Daens (film)

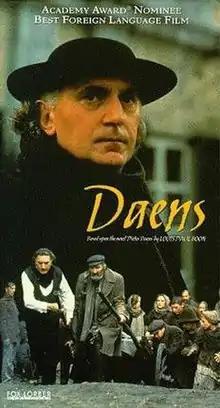
Theatrical release poster

Daens is a 1992 Belgian period drama film directed by Stijn Coninx and based on a novel by Louis Paul Boon. The film stars Jan Decleir, Gérard Desarthe, Antje de Boeck, and Michael Pas, and recounts the real-life story of Adolf Daens, a Catholic priest in Aalst who strives to improve the miserable working conditions in the local factories. It received a nomination for the Academy Award for Best Foreign Language Film in 1992.